Garden City, Kansas

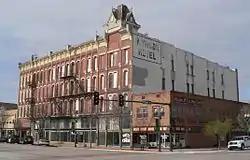
Windsor Hotel (2015)

The economy of Garden City is driven largely by agriculture. There are several feedlots and grain elevators located in and around the city. Additionally, an ethanol plant, Bonanza Bioenergy was built in 2007 by Conestoga Energy Partners which uses 19.6 million bushels of grain.